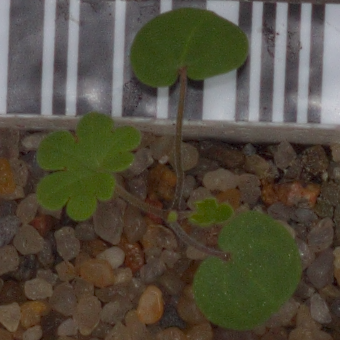
Label: smallflowered_cranesbill